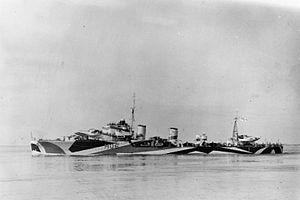
La Classe G et H est un groupe de 18 destroyers de la Royal Navy lancée entre 1935 et 1939. Six d'entre eux, initialement commandés par la Marine brésilienne ont été réquisitionnés par la Royal Navy au déclenchement de la Seconde Guerre mondiale